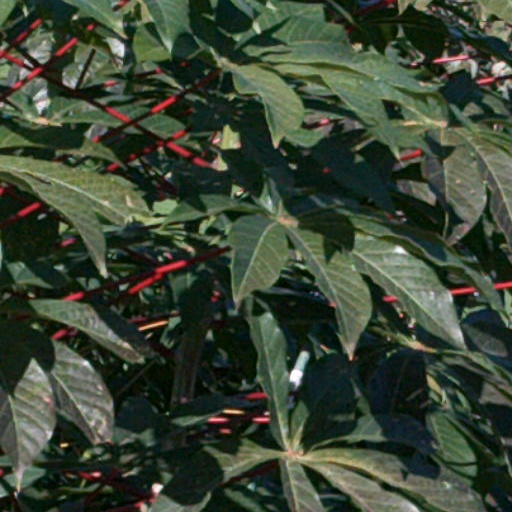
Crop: cassava